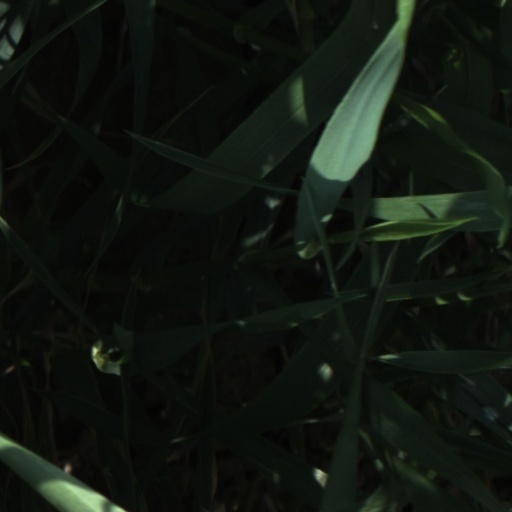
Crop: wheat